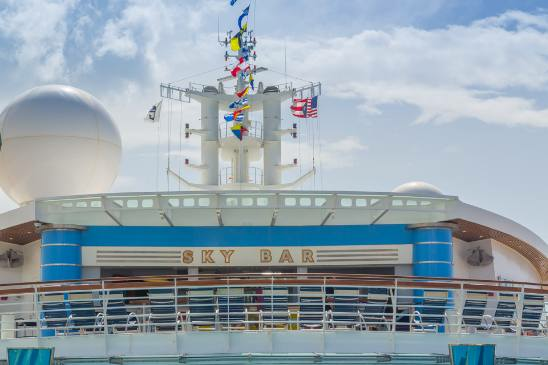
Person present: No